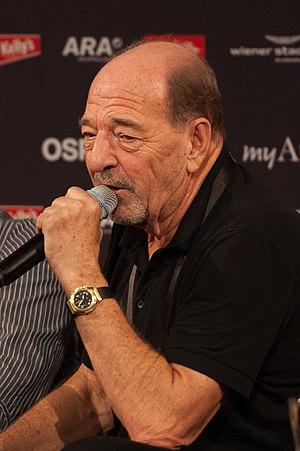
Ralph Siegel, né le 30 septembre 1945 à Munich, est un auteur-compositeur et producteur allemand.